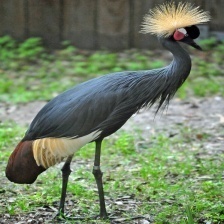
Species: AFRICAN CROWNED CRANE
Scientific name: BALEARICA REGULORUM
ImageNet parent category: crane